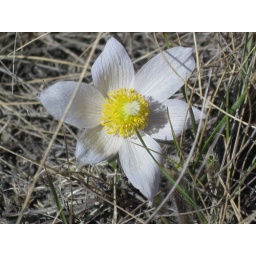
A single crocus on the prairie in the Golterman cattle pasture near Plentywood, MT